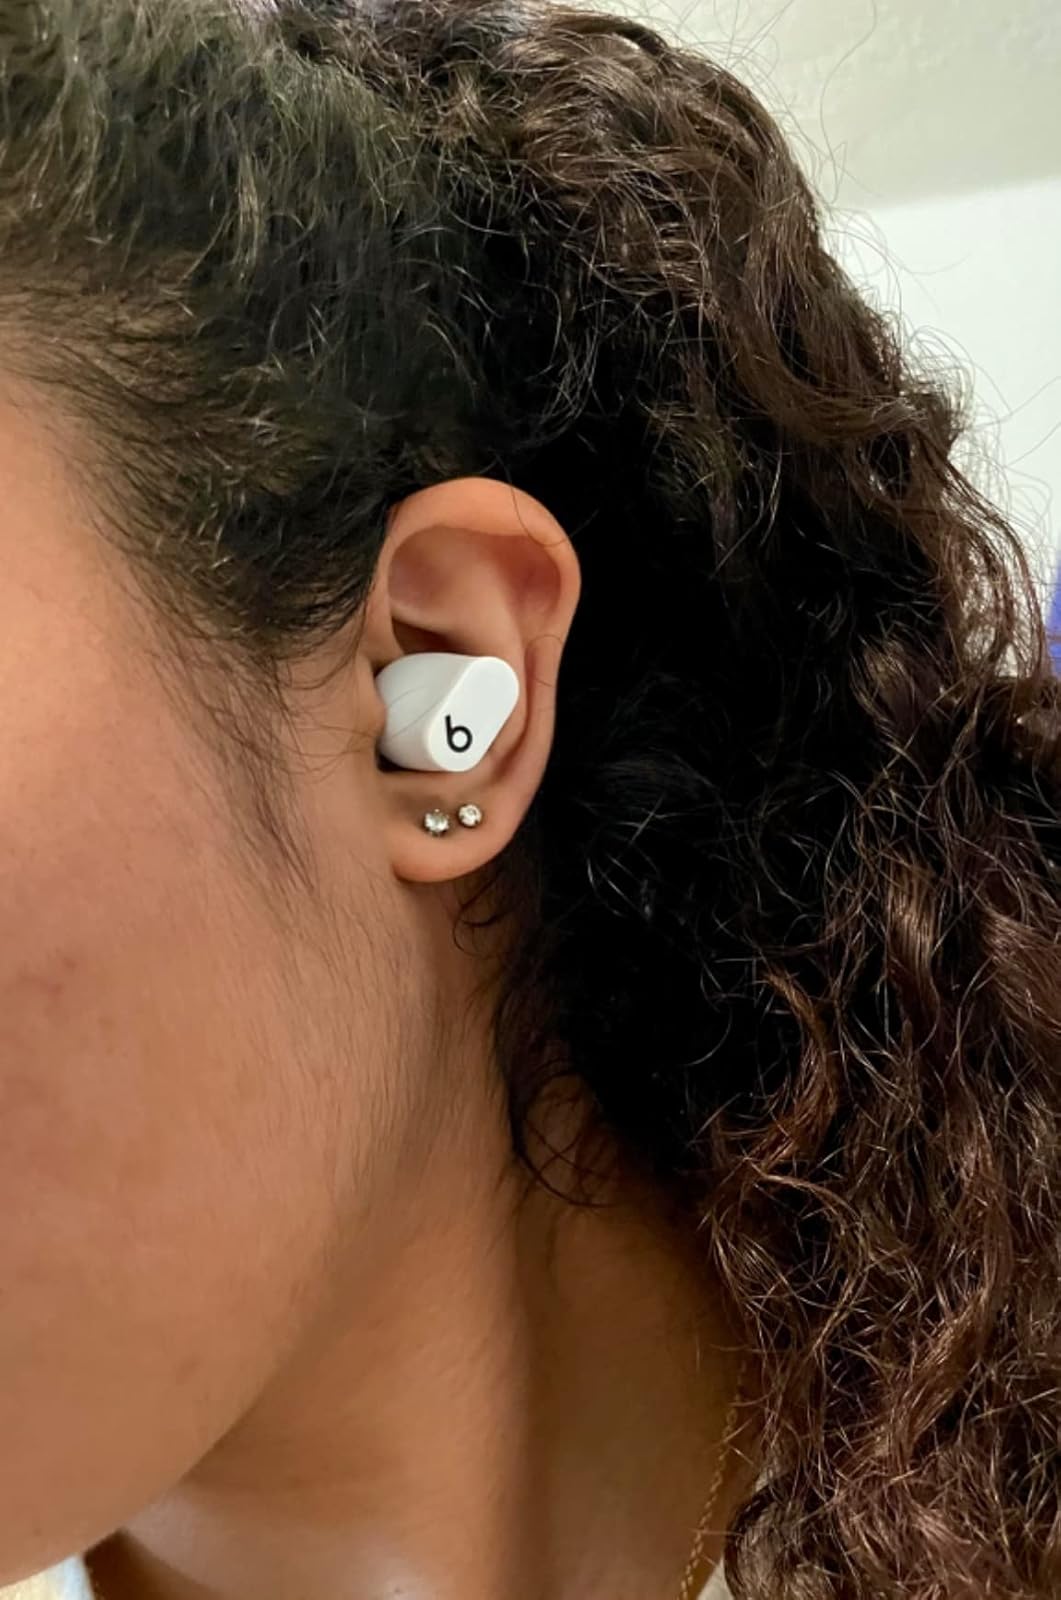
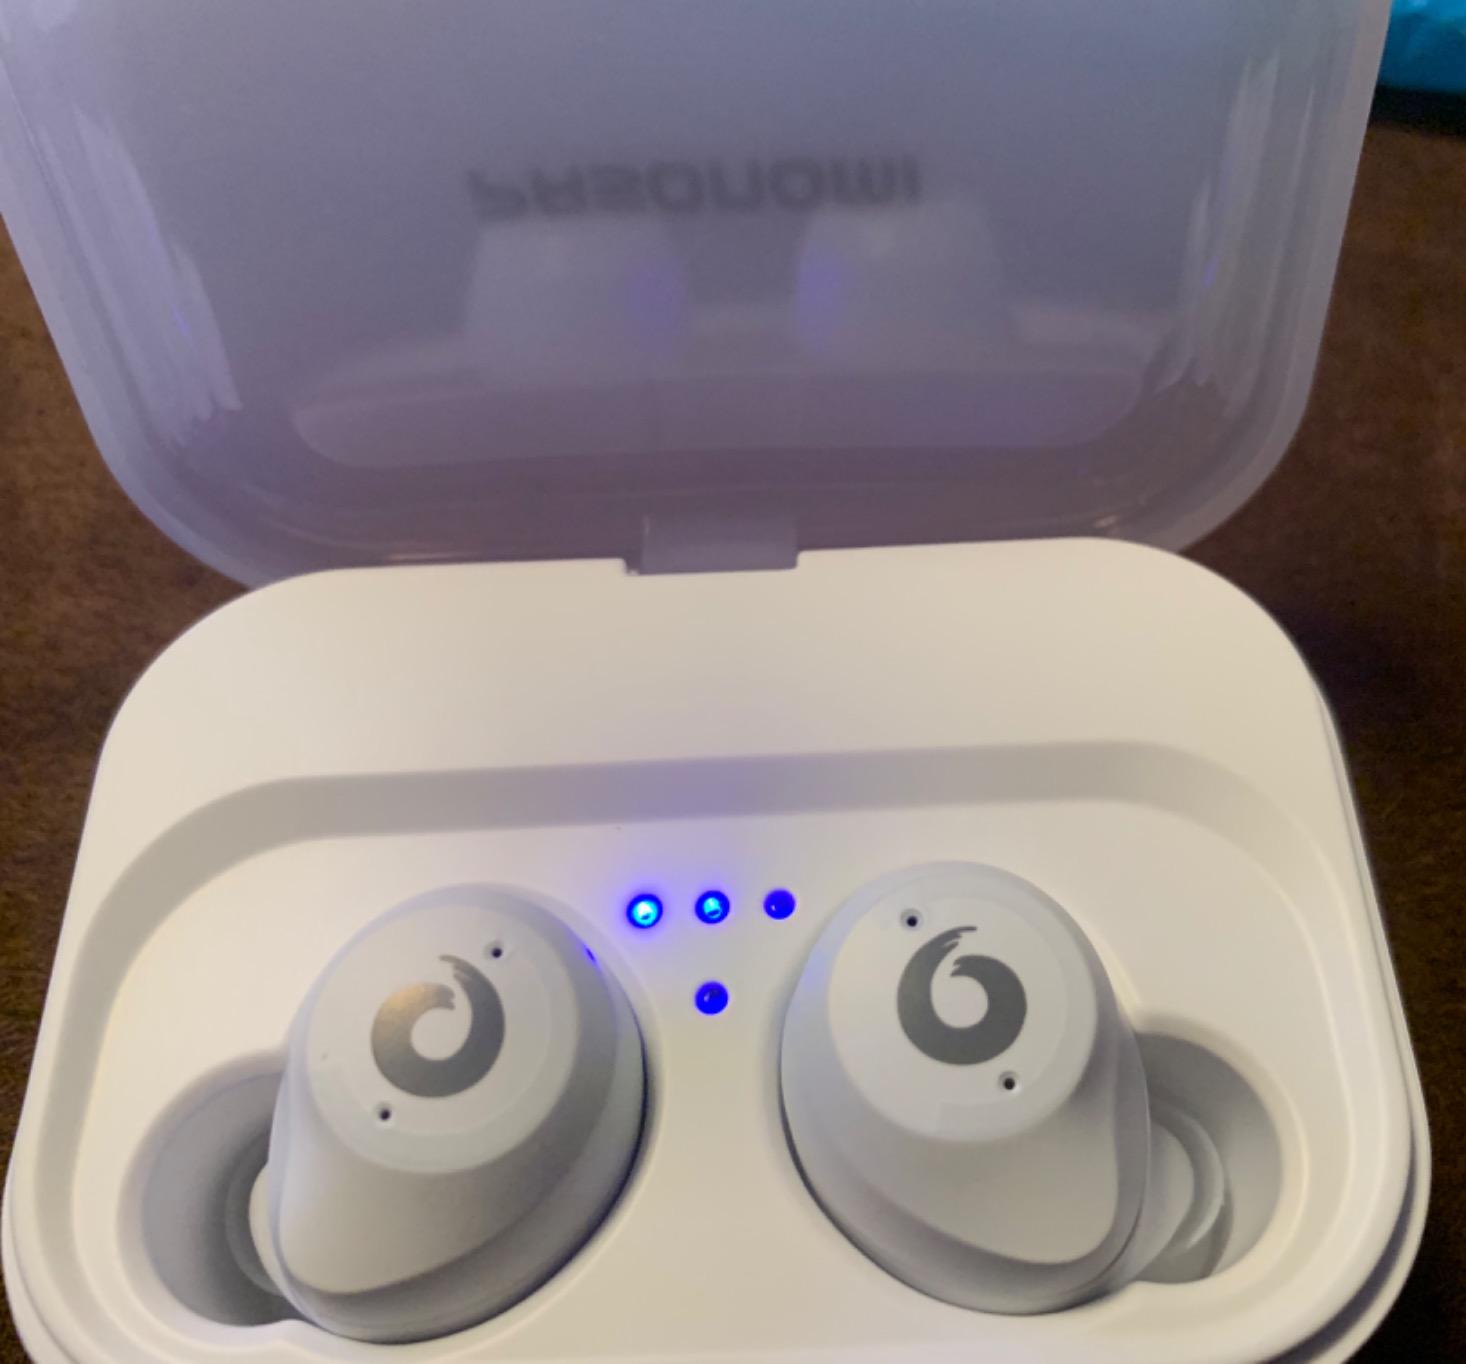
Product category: earbuds
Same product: no